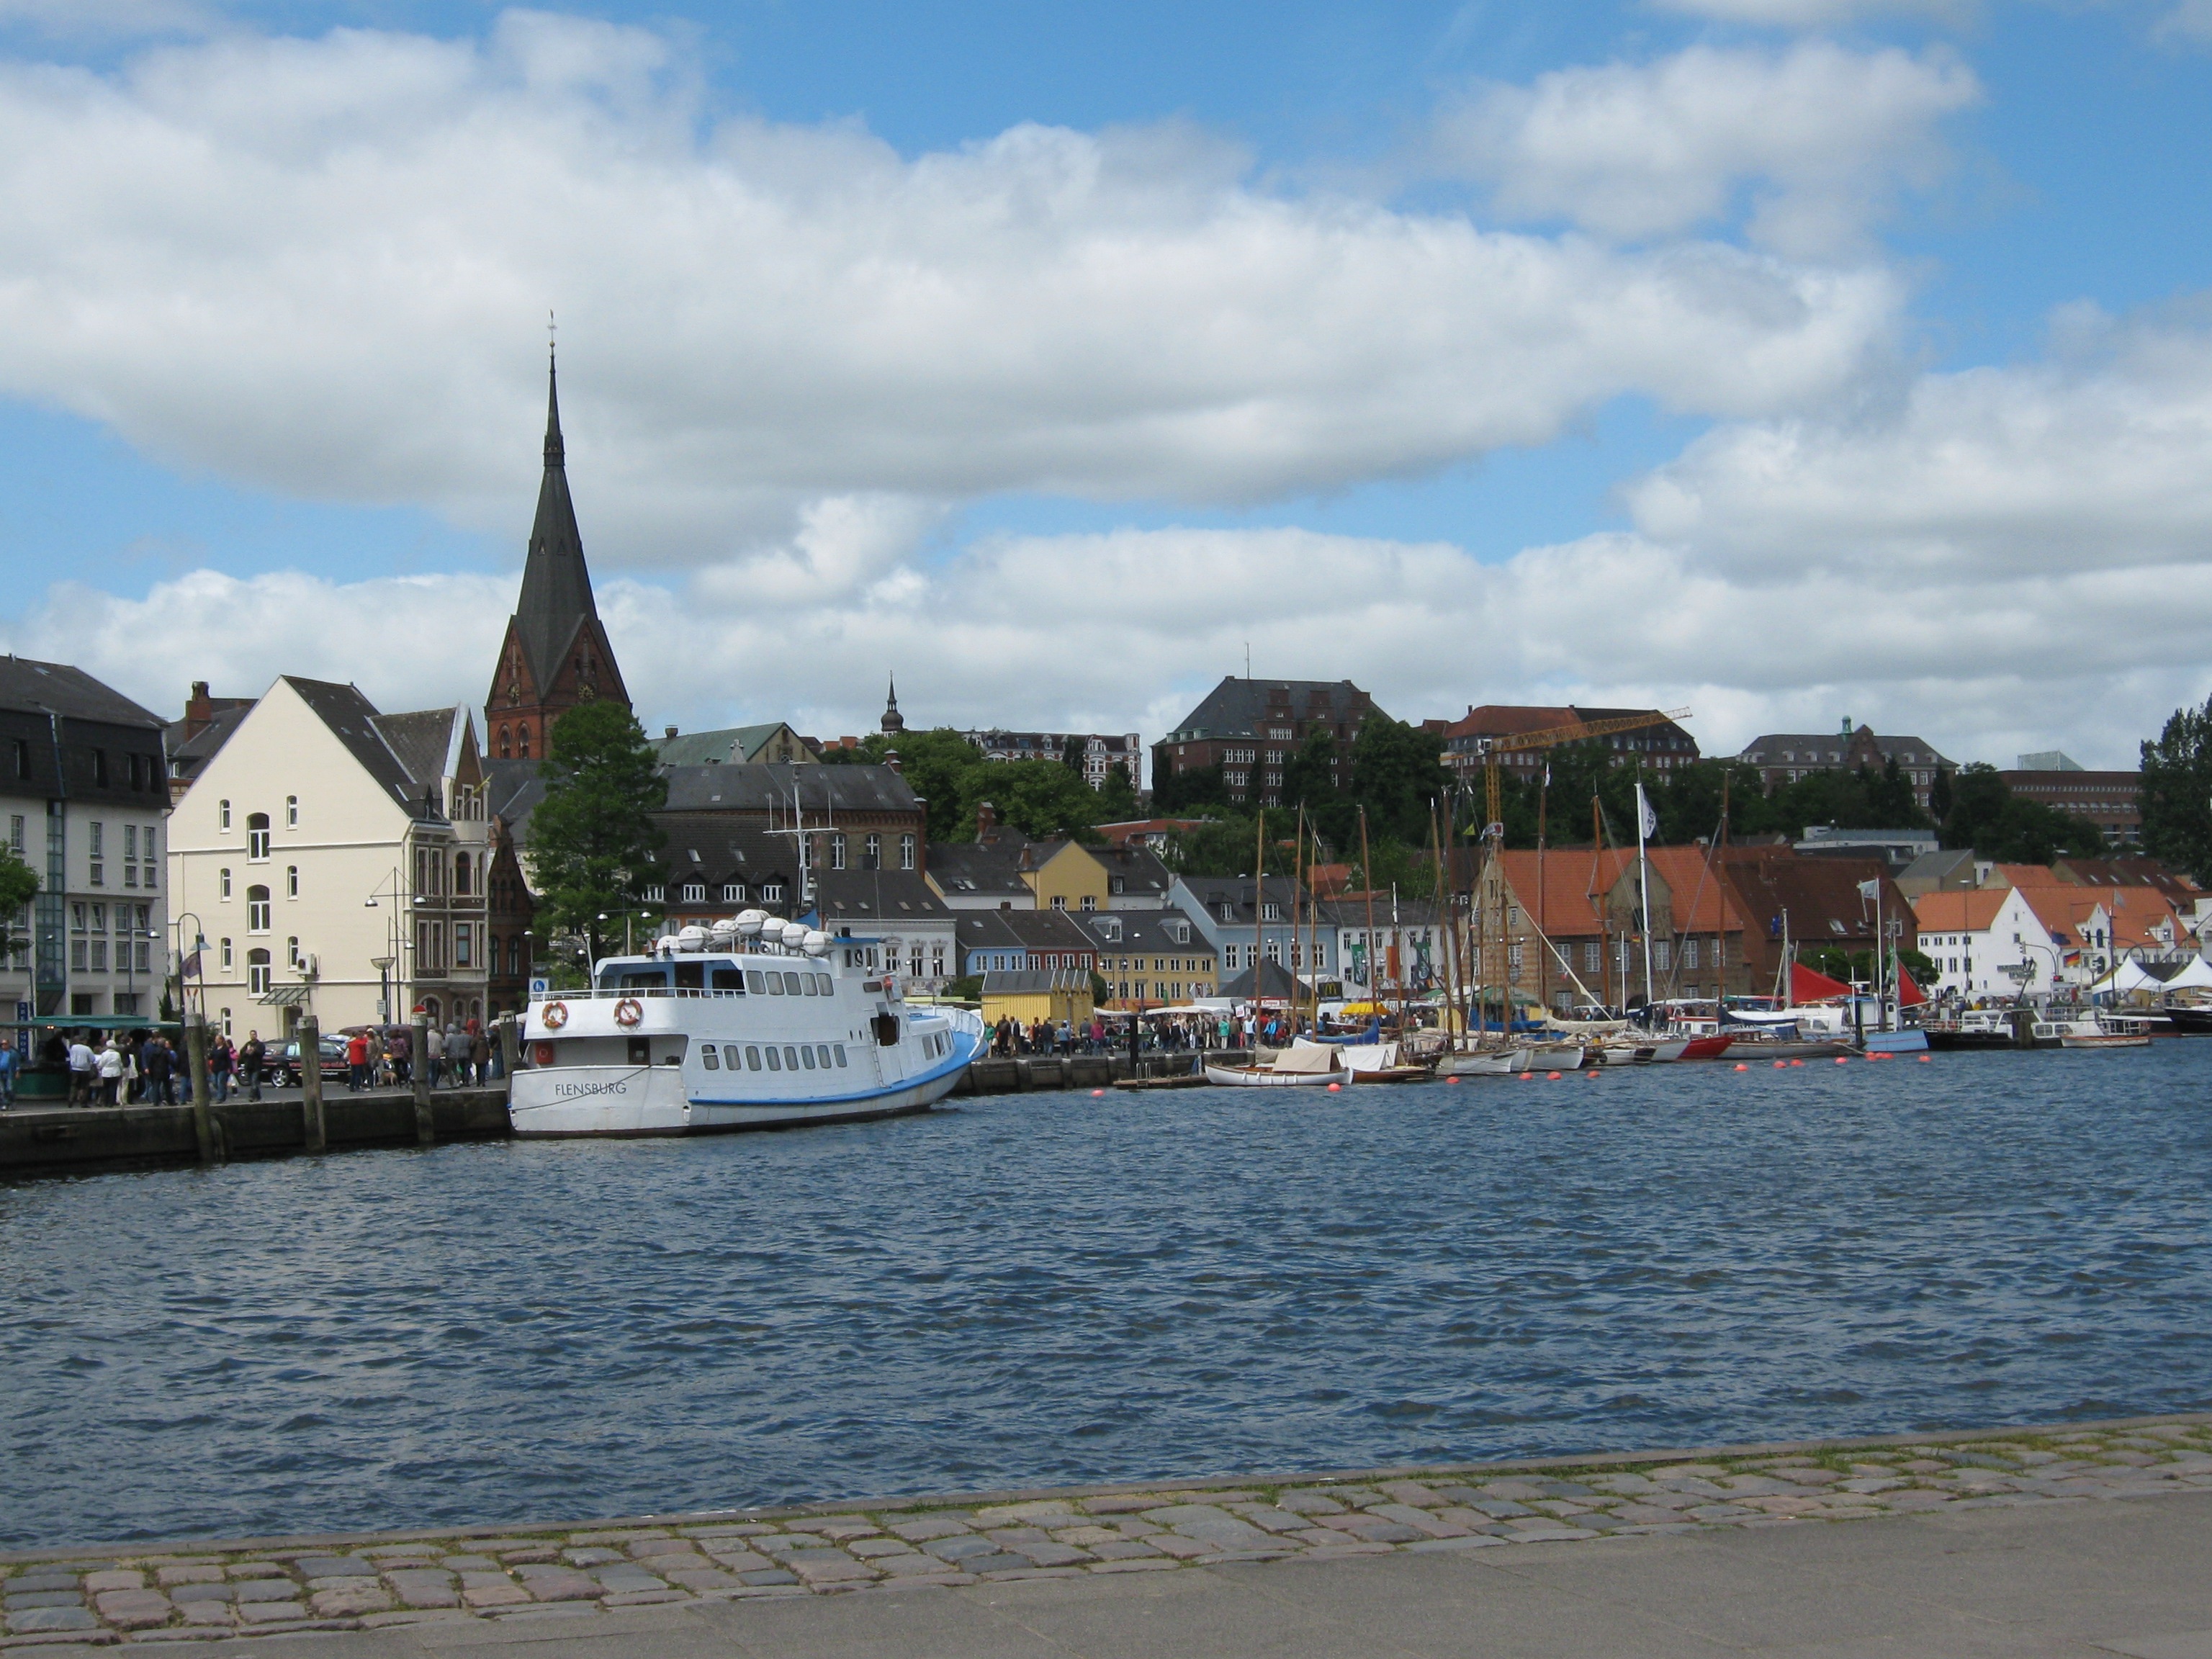
sea, coast, boat, river, vacation, vehicle, bay, harbor, port, waterway, boating, watercraft, st mary's church, f rde flensburg, top of port